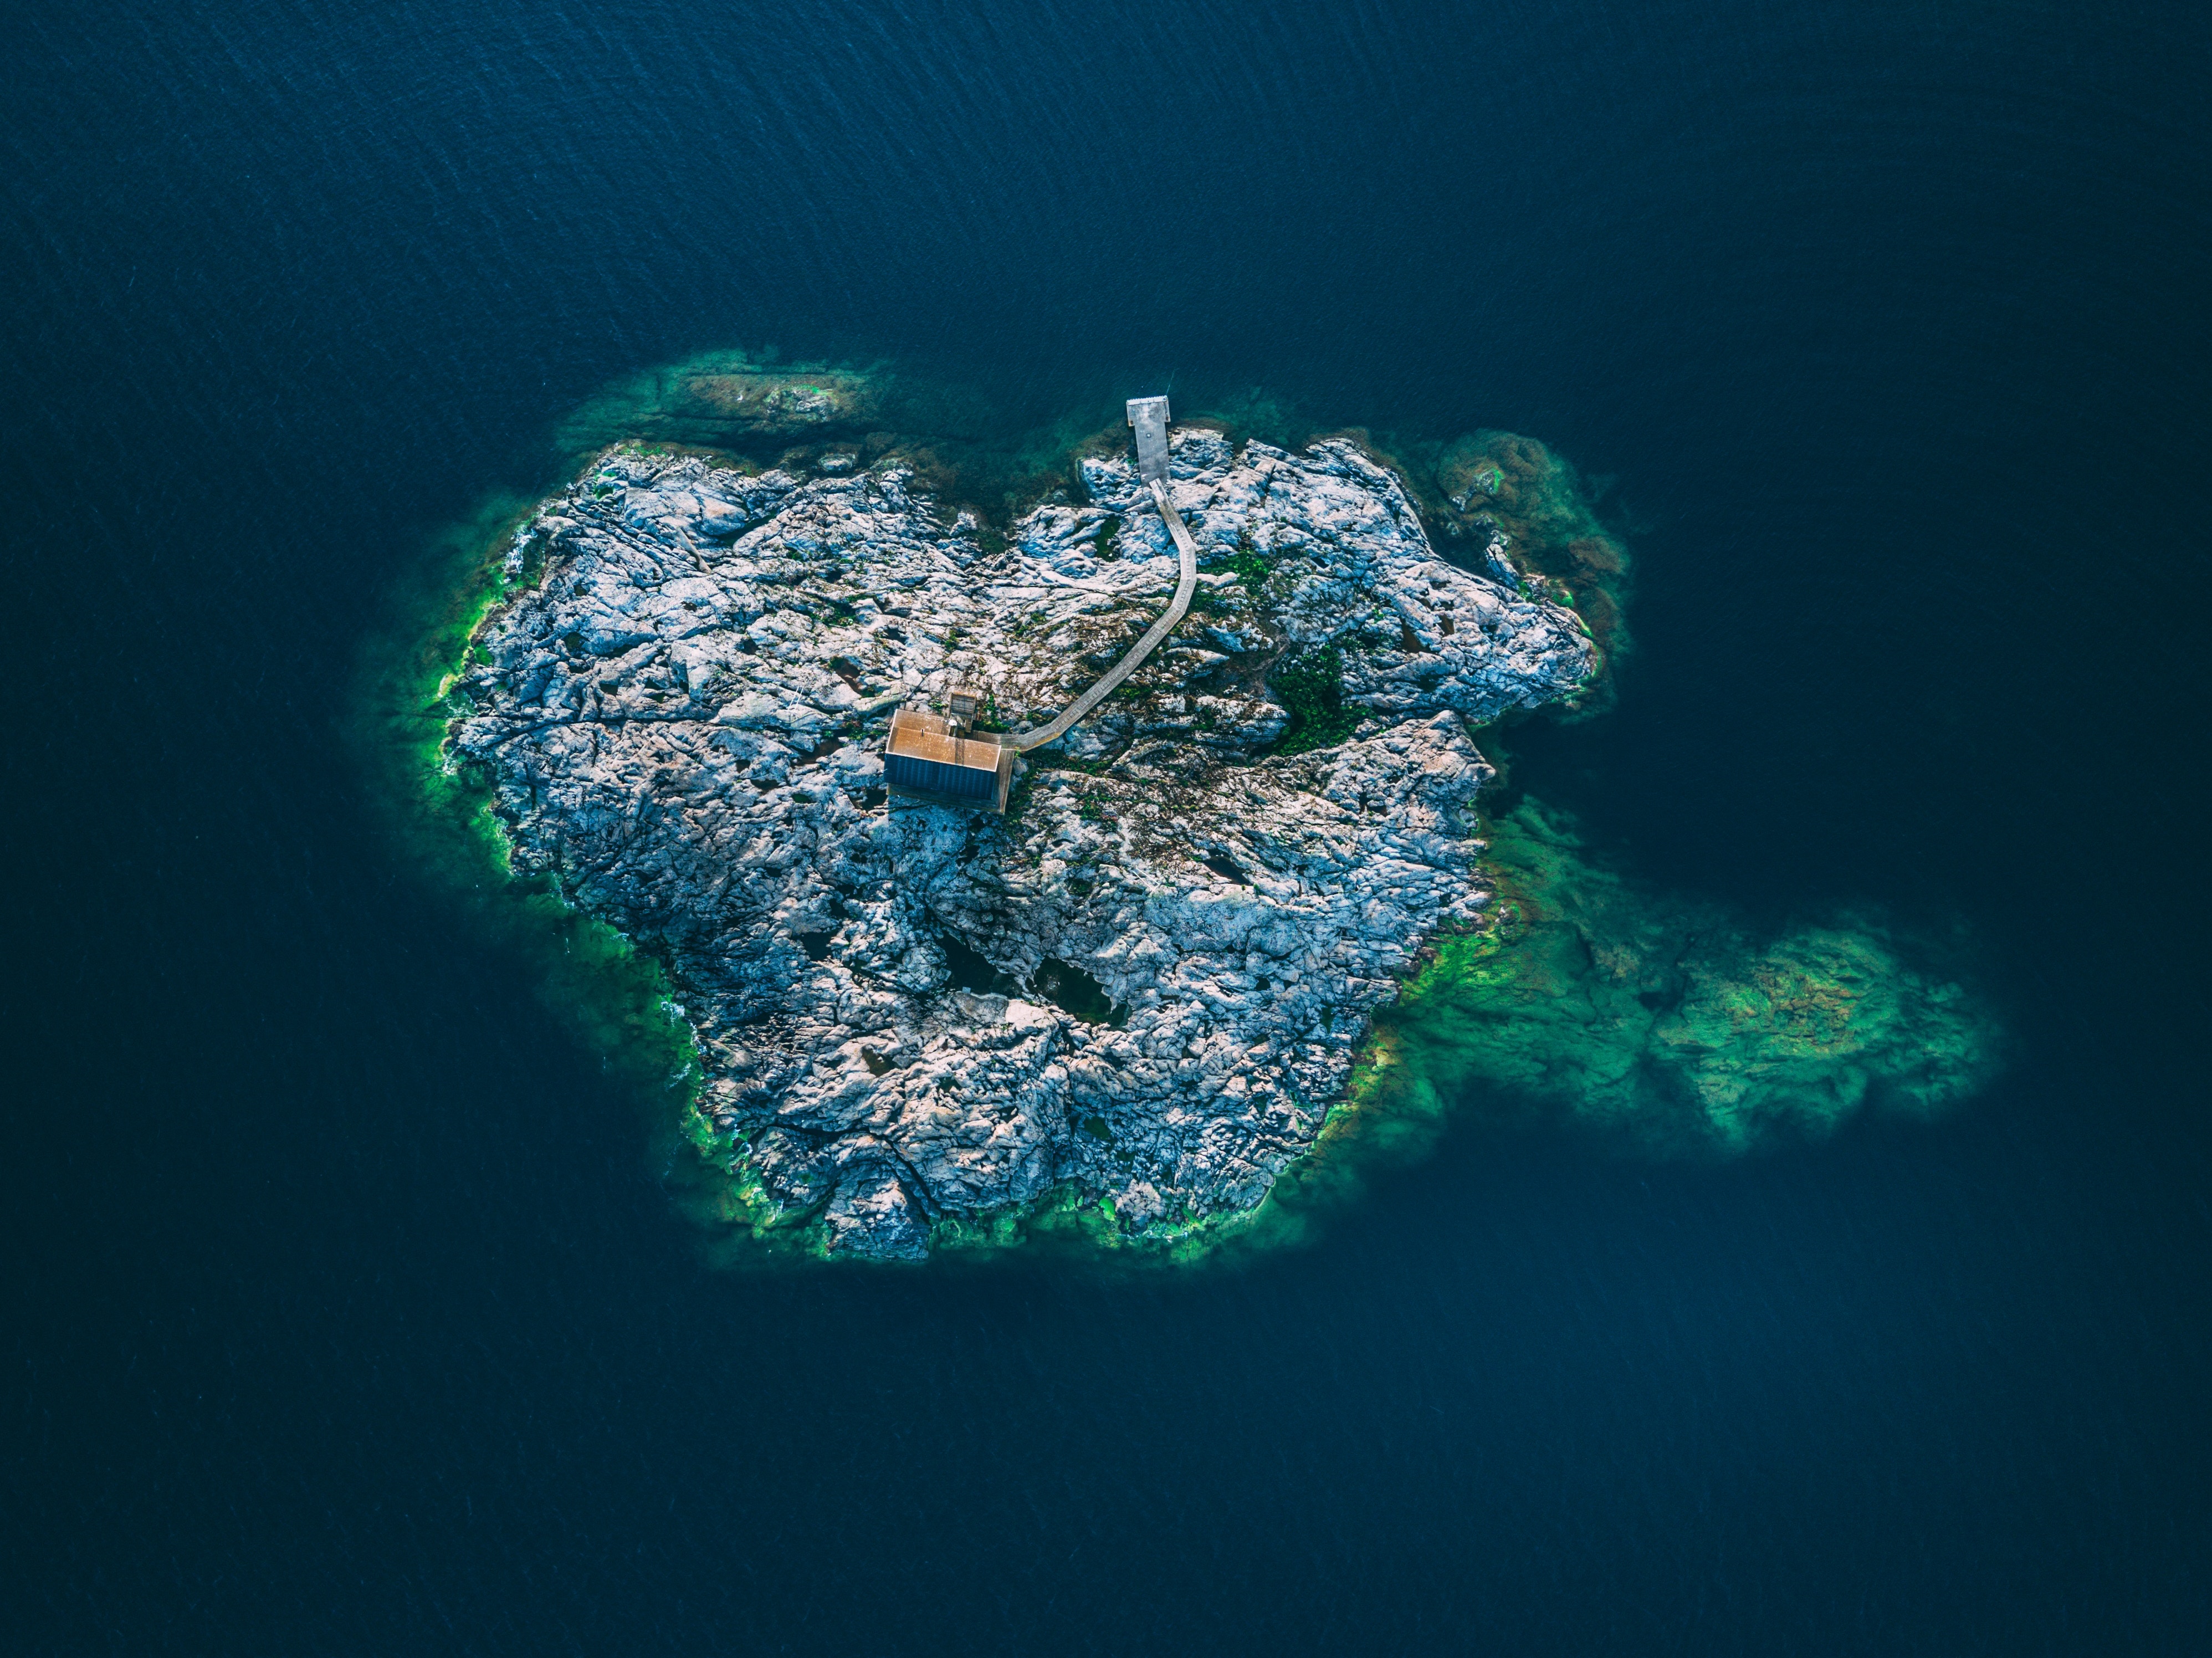
water, rock, building, underwater, island, aerial view, coral reef, reef, drone view, cool image, earth, cool photo, organism, computer wallpaper, marine biology